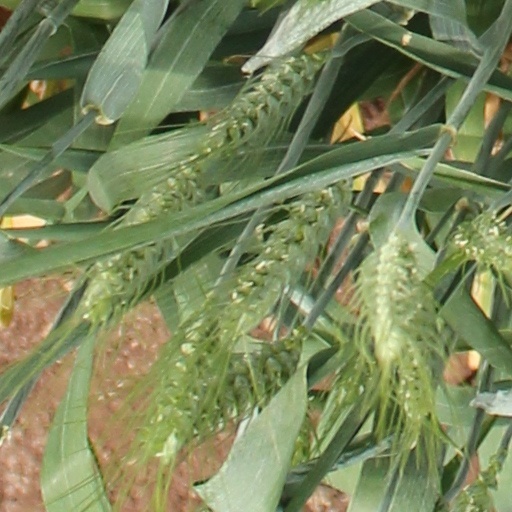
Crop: wheat